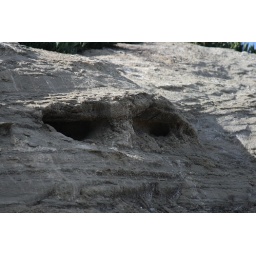
Two little inlets in the rock wall above the cavelet made me think of Trash Heap from Fraggle Rock.